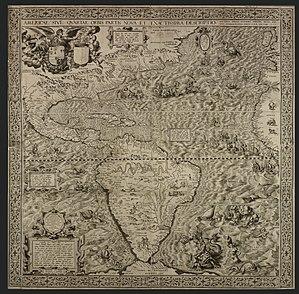
Diego Gutiérrez est un cartographe et cosmographe espagnol du XVIᵉ siècle.